Medieval garden

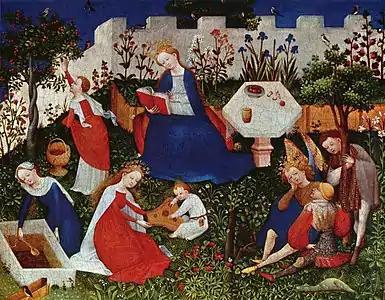
"Paradise Garden", with the Virgin, child Jesus, and saints, 1410s, Rhineland

Meanwhile, lower down the social scale, English county quarter sessions would record a purchase of freehold land from the twelfth century via a fine of lands, and gardens were listed alongside messuages, and arable and woodland acreage, confirming that gardens were not just for high-status establishments but were increasingly normal accompaniments to those of rector, squire and farmer, contributing to the medieval diet. One study suggests that almost every cottage would have had a garden, however small, but most garden produce was for consumption rather than sale, which is why gardens appear infrequently in account books.